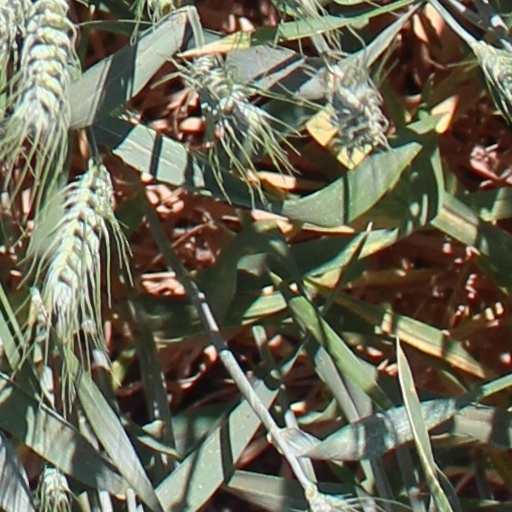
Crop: wheat